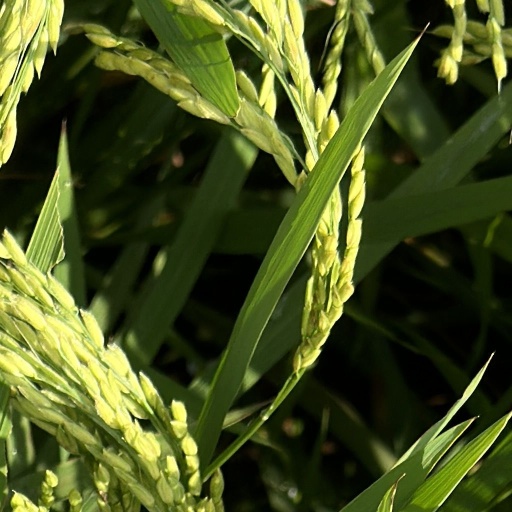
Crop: rice